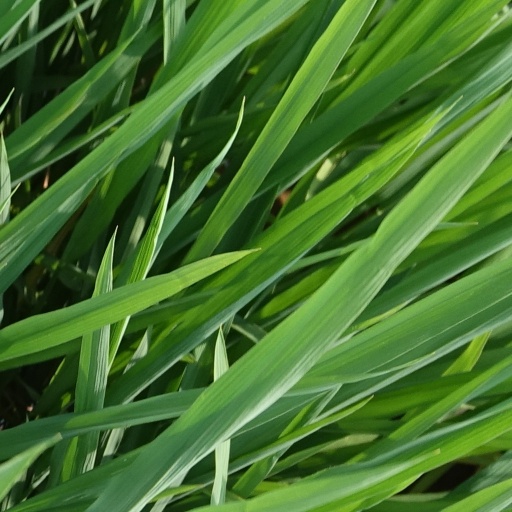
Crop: rice